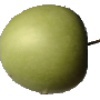
Label: apple_granny_smith